Flag of Albania

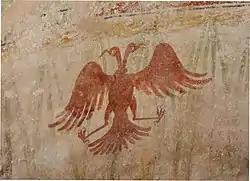
Double-headed eagle found in a mural inside the Shën Ndoji church in Rodon, possibly dating from the 15th century

The symbol of the double-headed black eagle on a red background was re-used by Albanian nationalists during the 19th and early 20th centuries as a symbol of their campaign for their country's independence from the Ottoman Empire. In Ottoman territory, the first time it was raised in possibly over 400 years is the Battle of Deçiq (6 April) in the Albanian revolt of 1911. It was raised by the rebellion leader Ded Gjo Luli on the peak of Bratila (present-day Tuzi Municipality) after victory was secured. The phrase "Tash o vllazën do t’ju takojë të shihni atë që për 450 vjet se ka pa kush" (Now brothers you have earned the right to see that which has been unseen for 450 years) has been attributed to Ded Gjo Luli by later memoirs of those who were present when he raised the flag. It was one of three banners brought to Malësia by Palokë Traboini, student in Austria. The other two banners were used by Ujka of Gruda and Prelë Luca of Triepshi.